St. Brigid Roman Catholic Church (Manhattan)

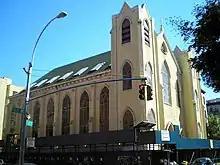
From Avenue B

During the 1988 Tompkins Square Park Riot, the church allowed homeless advocates and protesters of the police action to mobilize under its roof. A year later, when a shantytown in the park was dismantled, church pastor Rev. George Kuhn led a group of parishioners taking food to protesters and homeless people holed up in an abandoned school on East 4th Street. Father Kuhn was arrested when he defied orders not to cross a police line to deliver the food, saying, "I'm working under orders, too. The order I have is to feed the hungry, and that comes from a higher authority." St. Brigid's Church served as a place for protesters to organize and receive medical attention during the riot.